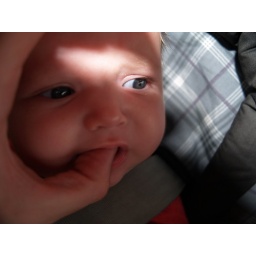
a photo of Till as she was sat in the car seat on the way back from Huacachina